University of the Philippines College of Medicine

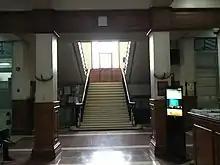
Lobby of the National Institutes of Health.

The Calderon Hall and the University of the Philippines College of Medicine was the only UP unit that was open and functional during the height of the Second World War, to provide medical services needed during that time. After the War, the building was rehabilitated in 1951 under the leadership of Dr. Agerico Sison.